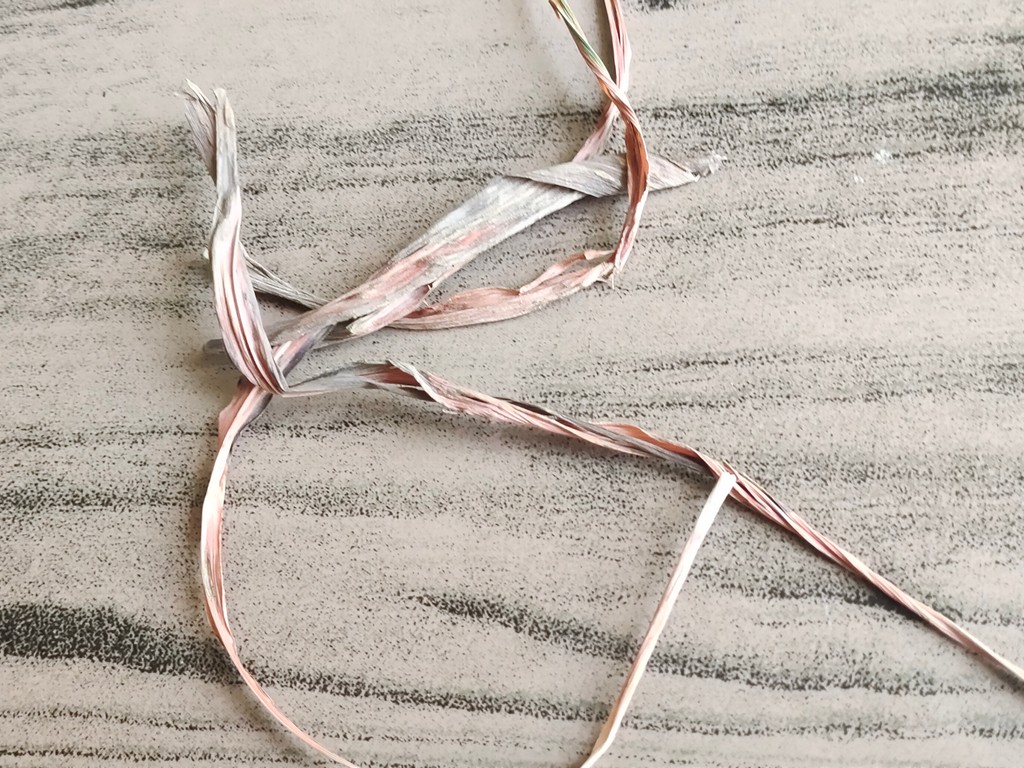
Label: Dried